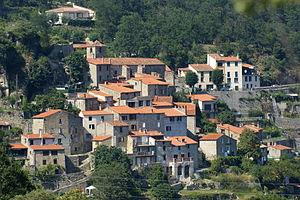
Corsavy dans le Haut-Vallespir 66150 (Pyrénées-Orientales, Languedoc Roussillon, France) Català: Poble de Cortsaví a Alt Vallespir (Pirineus Orientals, Llenguadoc-Rosselló, França) Español: Pueblo de Corsavy (Pirineos Orientales, Languedoc-Rosellón, Francia)